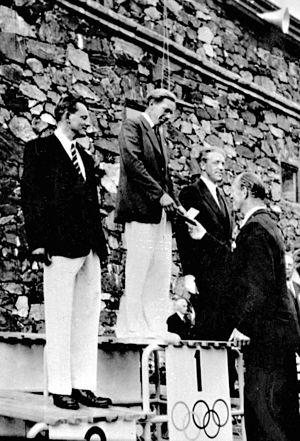
Charles Currey est un skipper britannique né le 26 février 1916 et mort le 10 mai 2010.